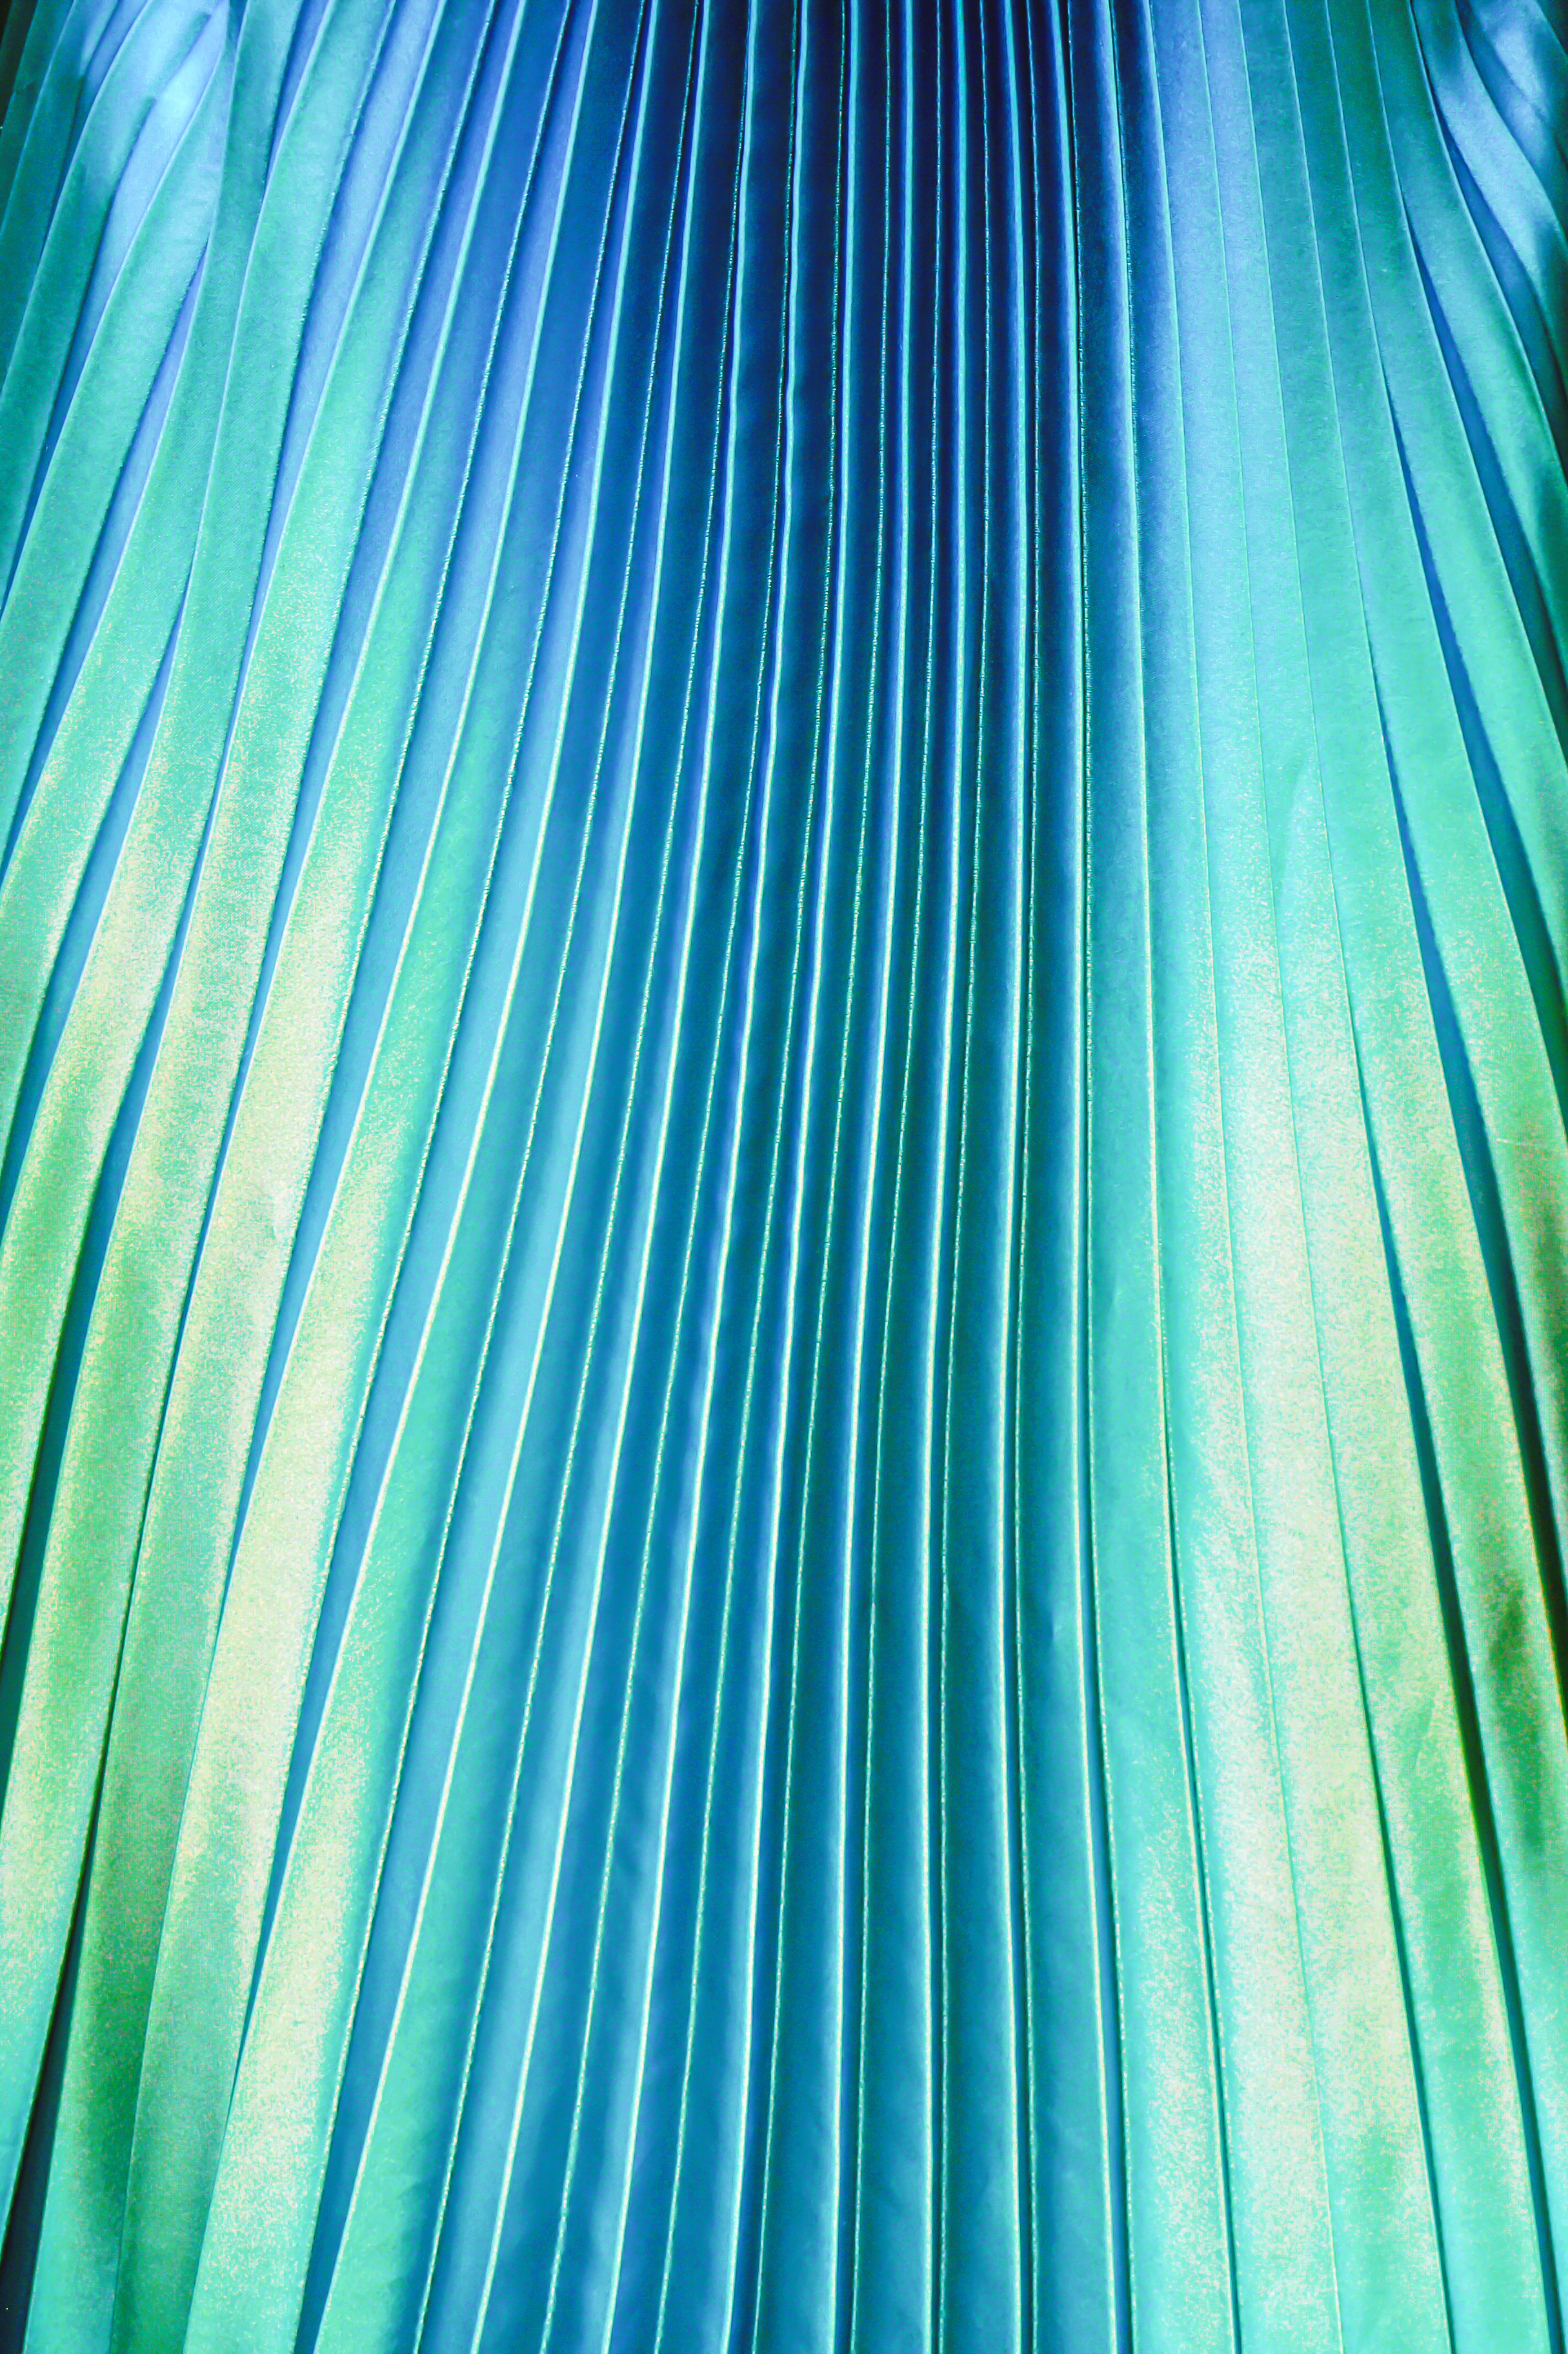
blue, green, arecales, terrestrial plant, water, aqua, Material property, Tints and shades, pattern, electric blue, symmetry, parallel, close up, circle, macro photography, graphics, fractal art, art, grass, palm tree, graphic design, natural material, metal, steel